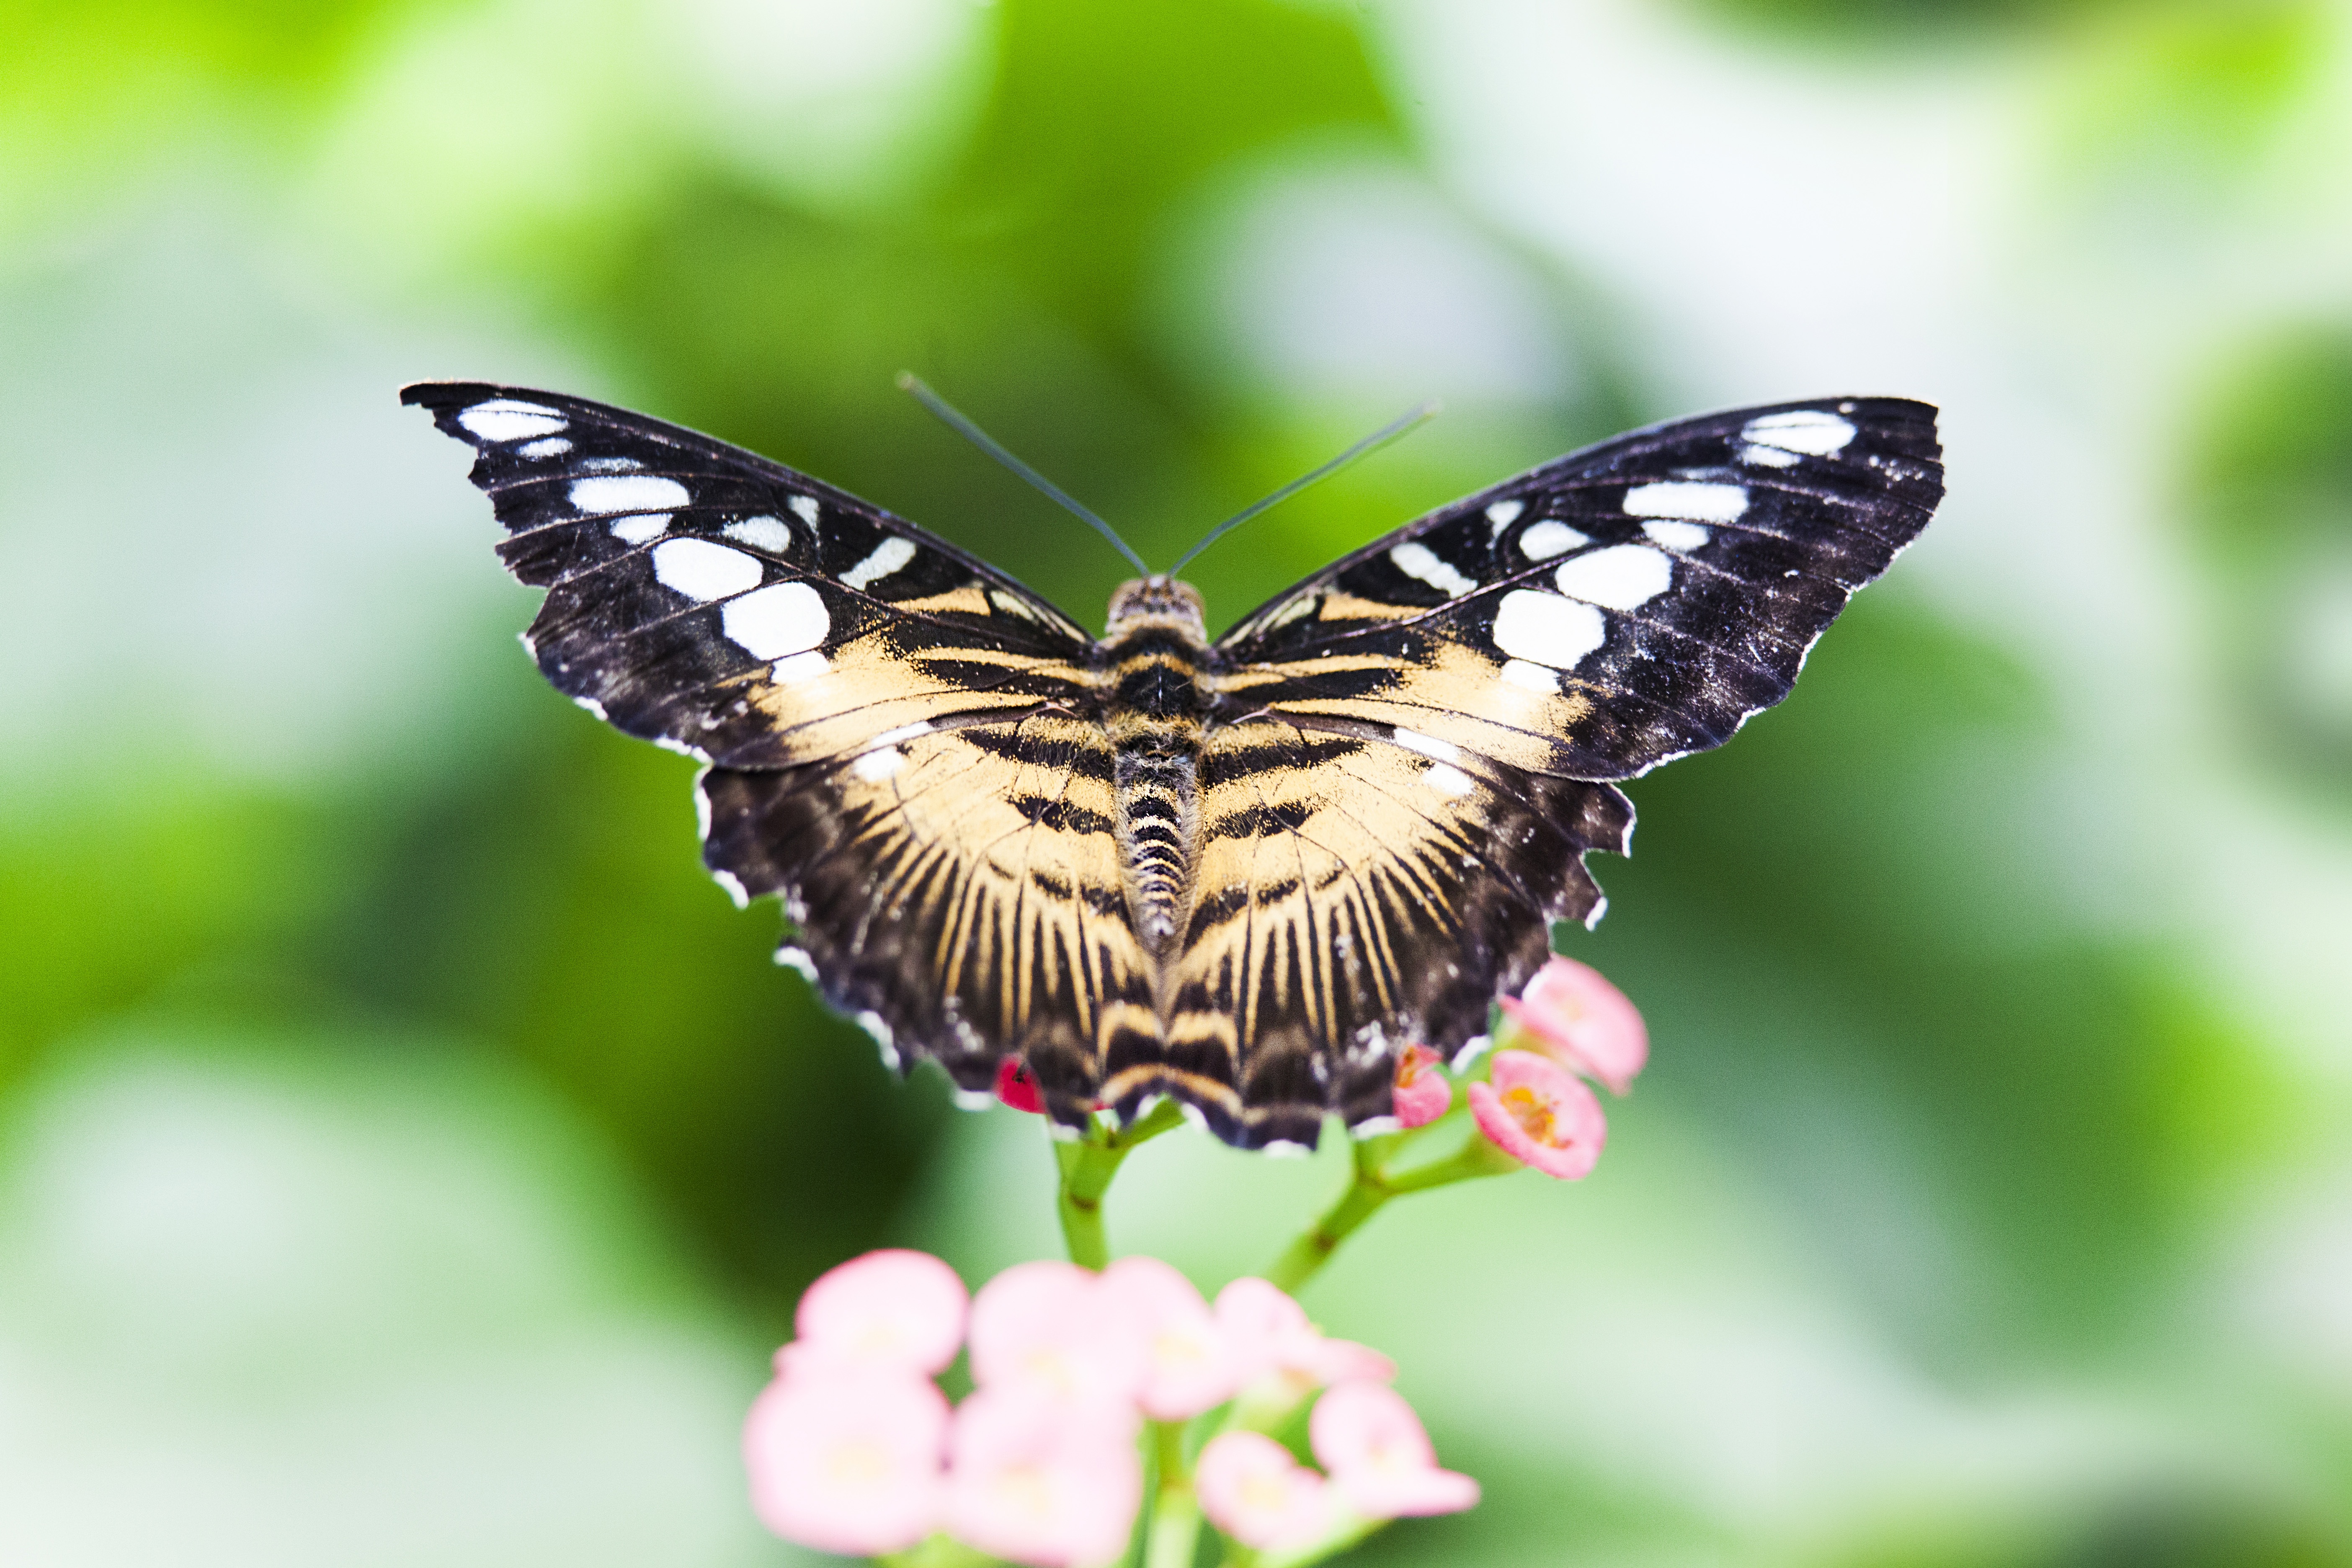
nature, wing, photography, flower, wildlife, insect, butterfly, fauna, invertebrate, close up, nectar, macro photography, arthropod, pollinator, moths and butterflies, lycaenid, brush footed butterfly